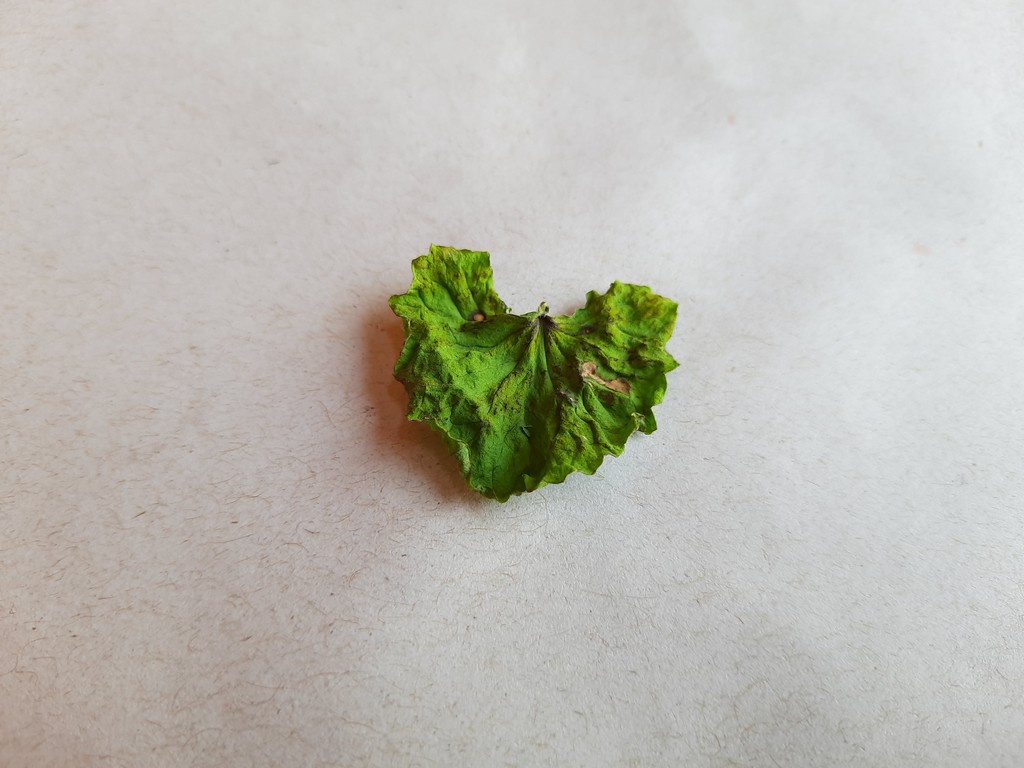
Label: Dried